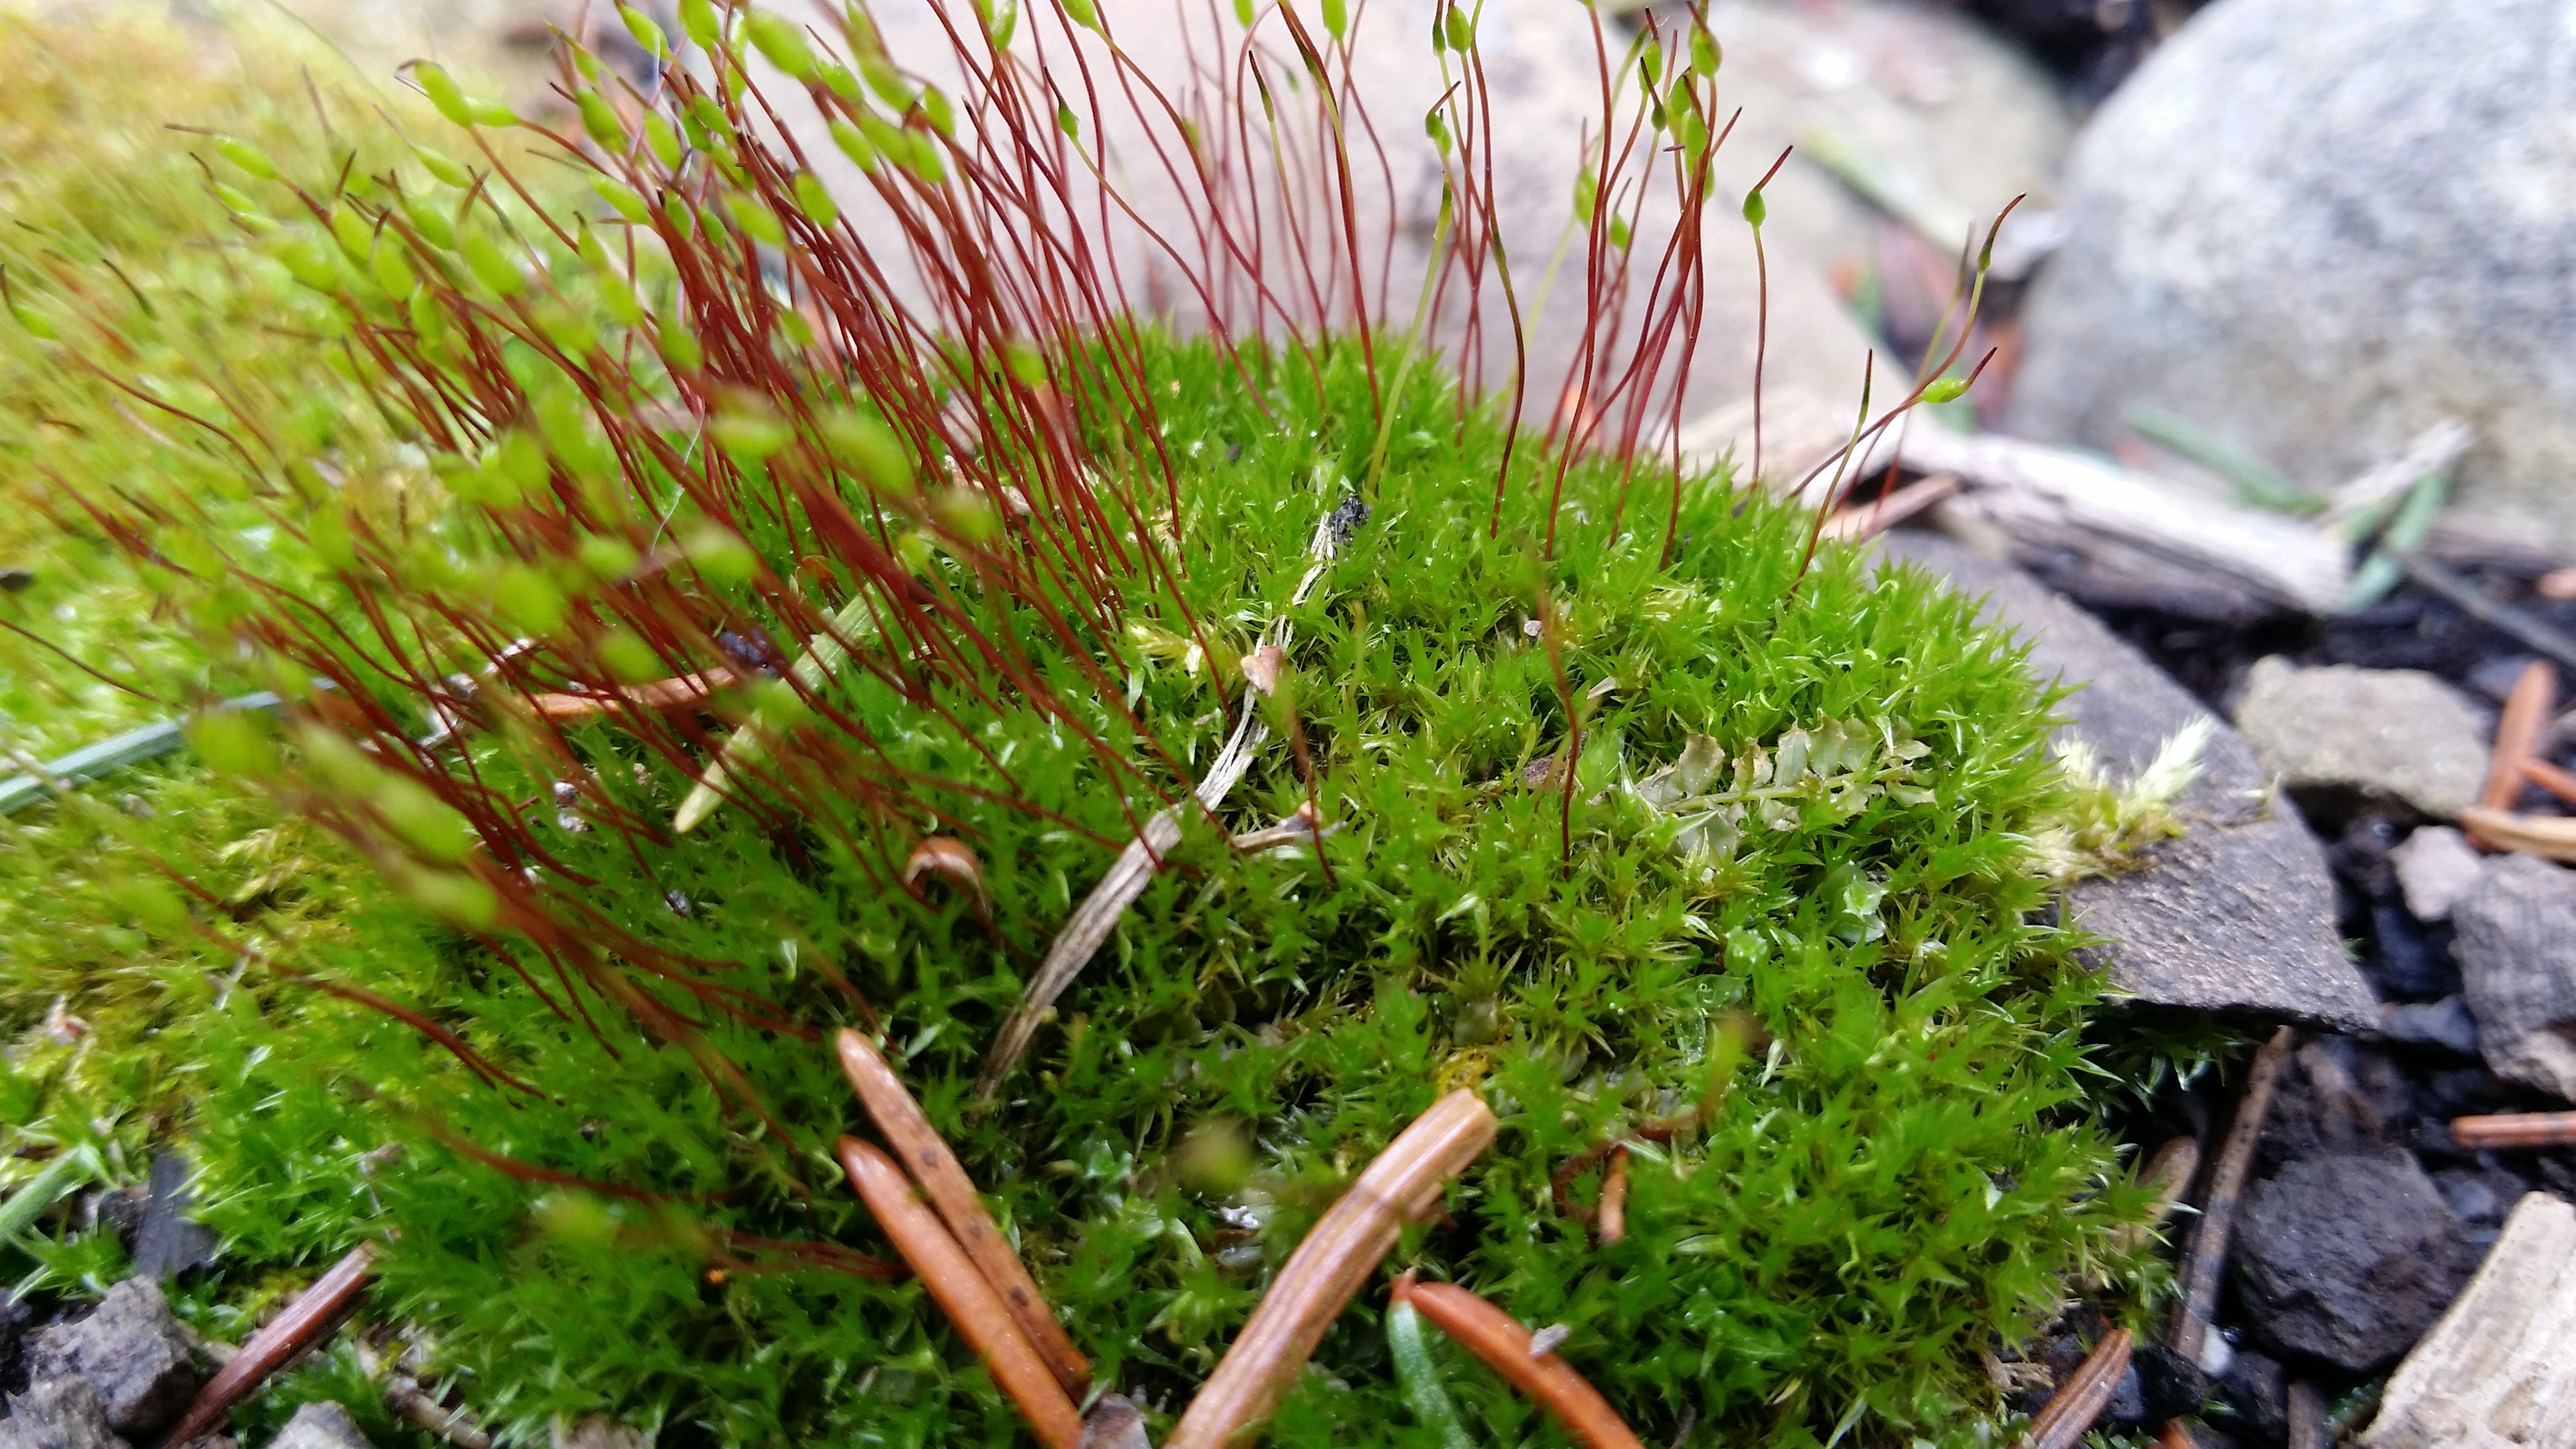
tree, nature, grass, growth, plant, ground, lawn, texture, leaf, flower, wet, stone, moss, green, herb, color, natural, fresh, soil, botany, flora, surface, moisture, flowering plant, grass family, land plant, non vascular land plant